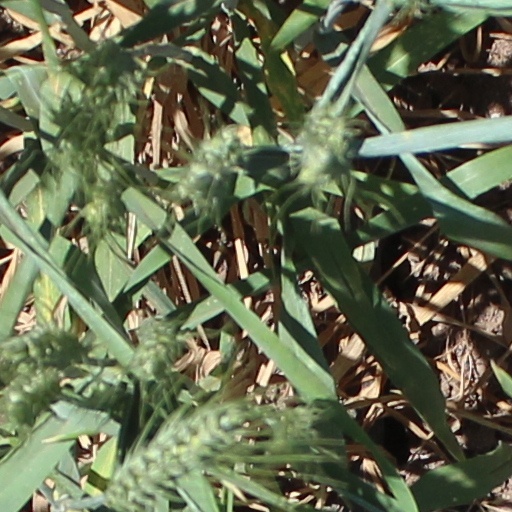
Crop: wheat